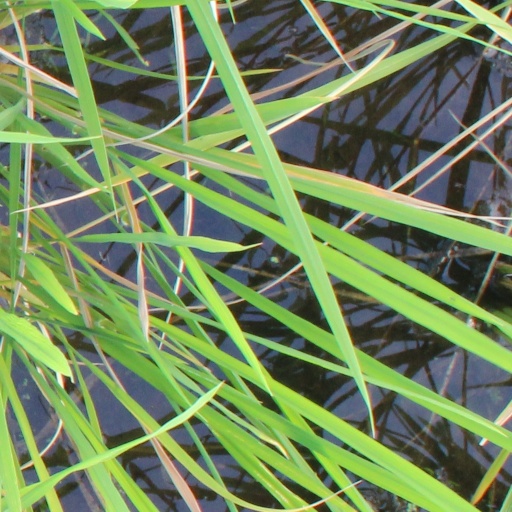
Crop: rice